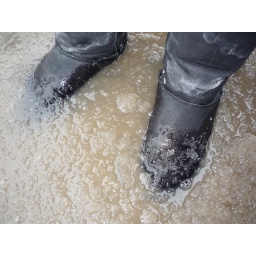
Walking along the sidewalk to goes to my pick-up in sluschy water whit black ugg boots, my boots are very wet.